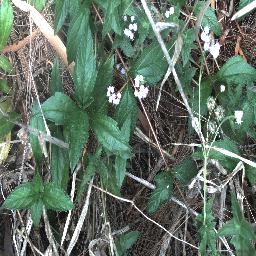
Label: siam_weed